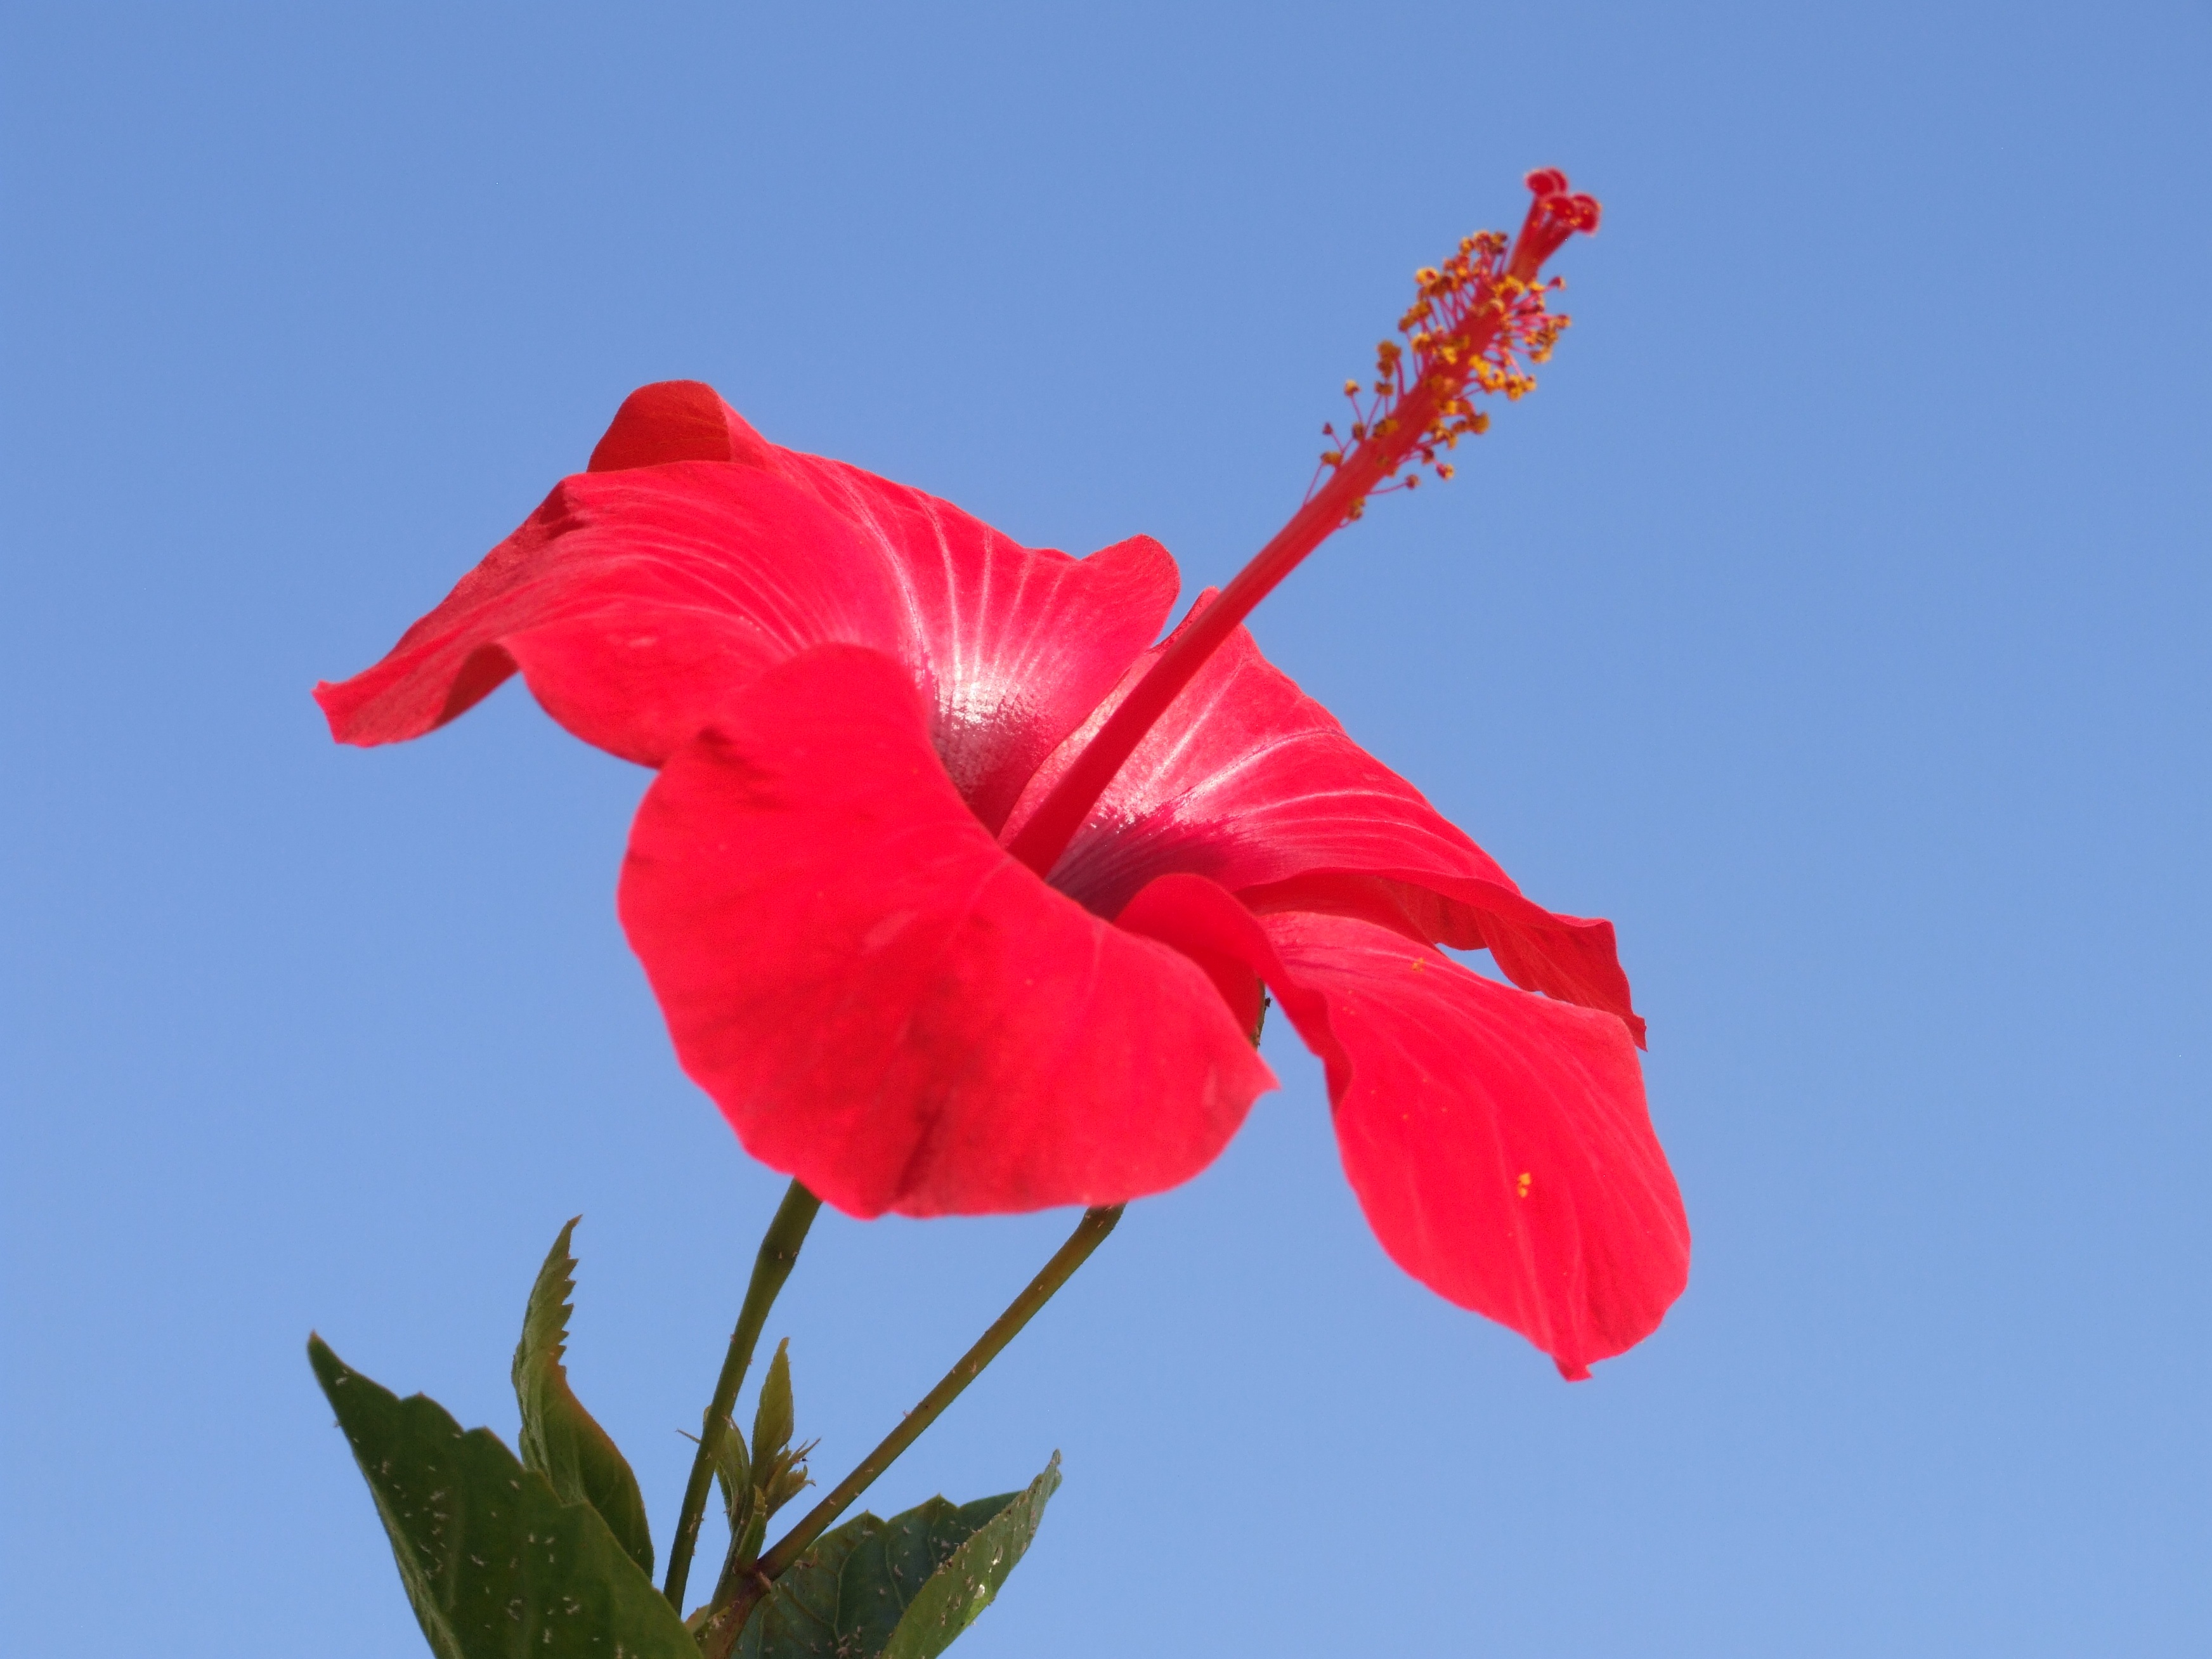
plant, flower, petal, red, flora, beautiful, poppy, hibiscus, coquelicot, macro photography, flowering plant, land plant